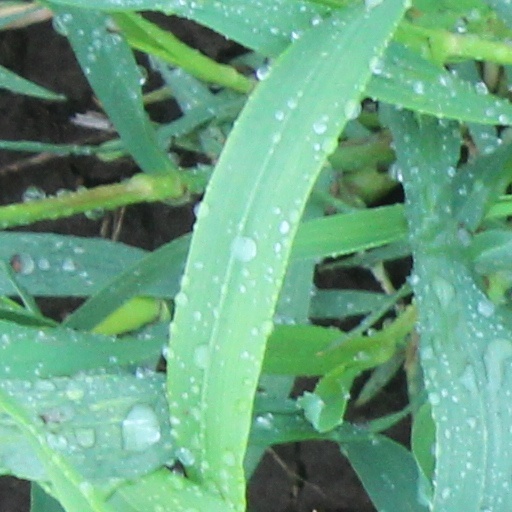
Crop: wheat